University of Utah College of Science

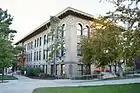

The LeRoy Cowles Building was designed by Richard Kletting and completed in 1901. As one of the first three buildings on campus it first served as the University of Utah library. Since 1951 it has housed the Department of Mathematics. It was listed in the National Register of Historic Places in 1978 and officially named for LeRoy Cowles in 1980. The building was significantly renovated in 2002 to add the T. Benny Rushing Mathematics Student Center and a plaza connecting the Cowles Building to the Widtsoe Building.